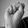
ASL letter: S